Waddi, New South Wales

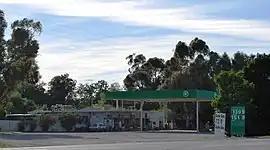
BP Roadhouse at Waddi

Waddi is a village community in the central part of the Riverina on the Sturt Highway. It is situated by road, about 2 kilometres south from Darlington Point and 29 kilometres north from Coleambally.